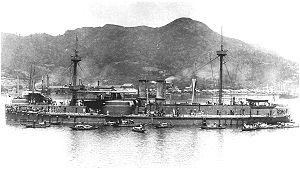
L'incident de Nagasaki est le nom donné à une émeute survenue dans la ville japonaise de Nagasaki en août 1886 et qui fut déclenchée par le débarquement de soldats chinois de la dynastie Qing.
La flotte de Beiyang était l'une des quatre flottes régionales modernisées de la Marine impériale chinoise, à la fin de la dynastie des Qing. Ces flottes furent subventionnées de façon très importante par Li Hongzhang, alors vice-roi du Zhili. La flotte de Beiyang devint rapidement la flotte dominante en Extrême-Orient avant que n'éclate la première guerre sino-japonaise de 1894-1895. Vers la fin des années 1880, on disait de la flotte de Beiyang qu'elle était « la meilleure d'Asie ».